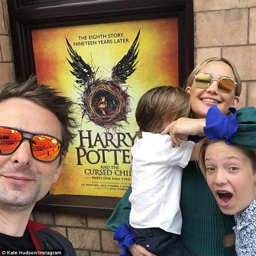
united front : were all smiles as they celebrated their son , fifth birthday on saturday , with son from her marriage to rock artist